Shadowgun

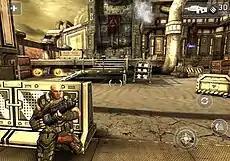
Screenshot from "Shadowgun" showing the HUD, control scheme, and demonstrating the cover system

In "Shadowgun", players use virtual touchscreen controls to control the protagonist, John Slade. The controls feature an analog stick on the left used for movement, and context sensitive action buttons on the right, used for firing or interacting with the environment. A major component of "Shadowgun"s gameplay is its cover system, which allows players to use cover when necessary, with Slade hiding behind walls and barriers to avoid enemy fire, and opening fire himself at opportune moments.